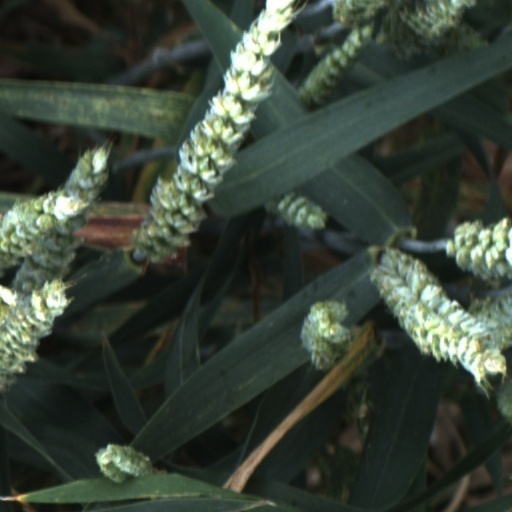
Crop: wheat